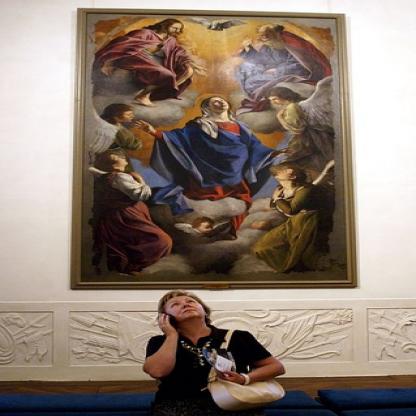
Scene: Indoor